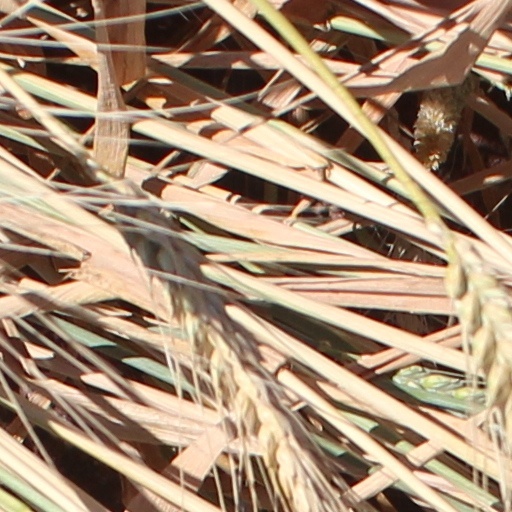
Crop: wheat